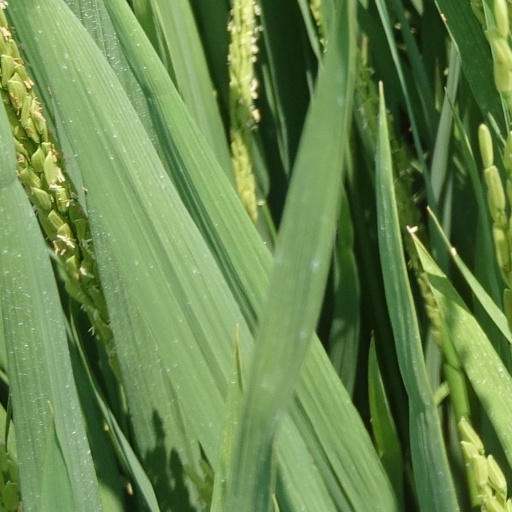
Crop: rice